Eliane Karp

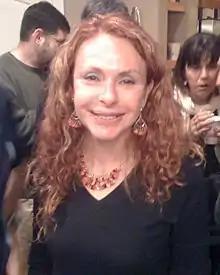
Karp in 2009

Eliane Chantal Karp Toledo ( Karp; ; born 24 September 1953) is a Peruvian anthropologist. She was the First Lady of Peru from 2001 to 2006, as the wife of the erstwhile Peruvian president Alejandro Toledo. She specializes in the study of Andean indigenous cultures.